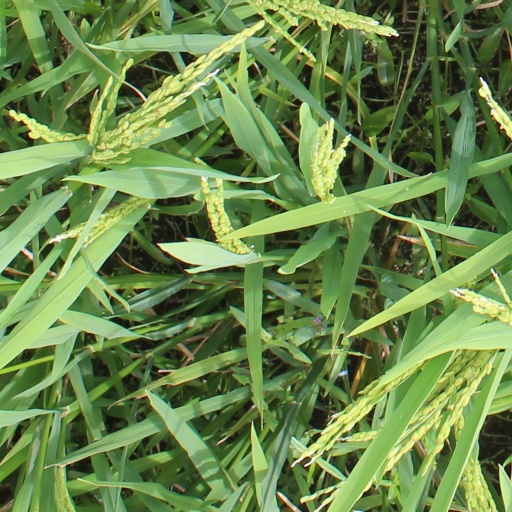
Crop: rice